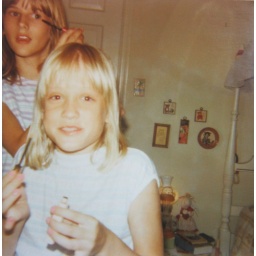
in my bedroom; elementary school...notice the white canopy bed in the corner, oh yes, i was quite the fairy tale girl.